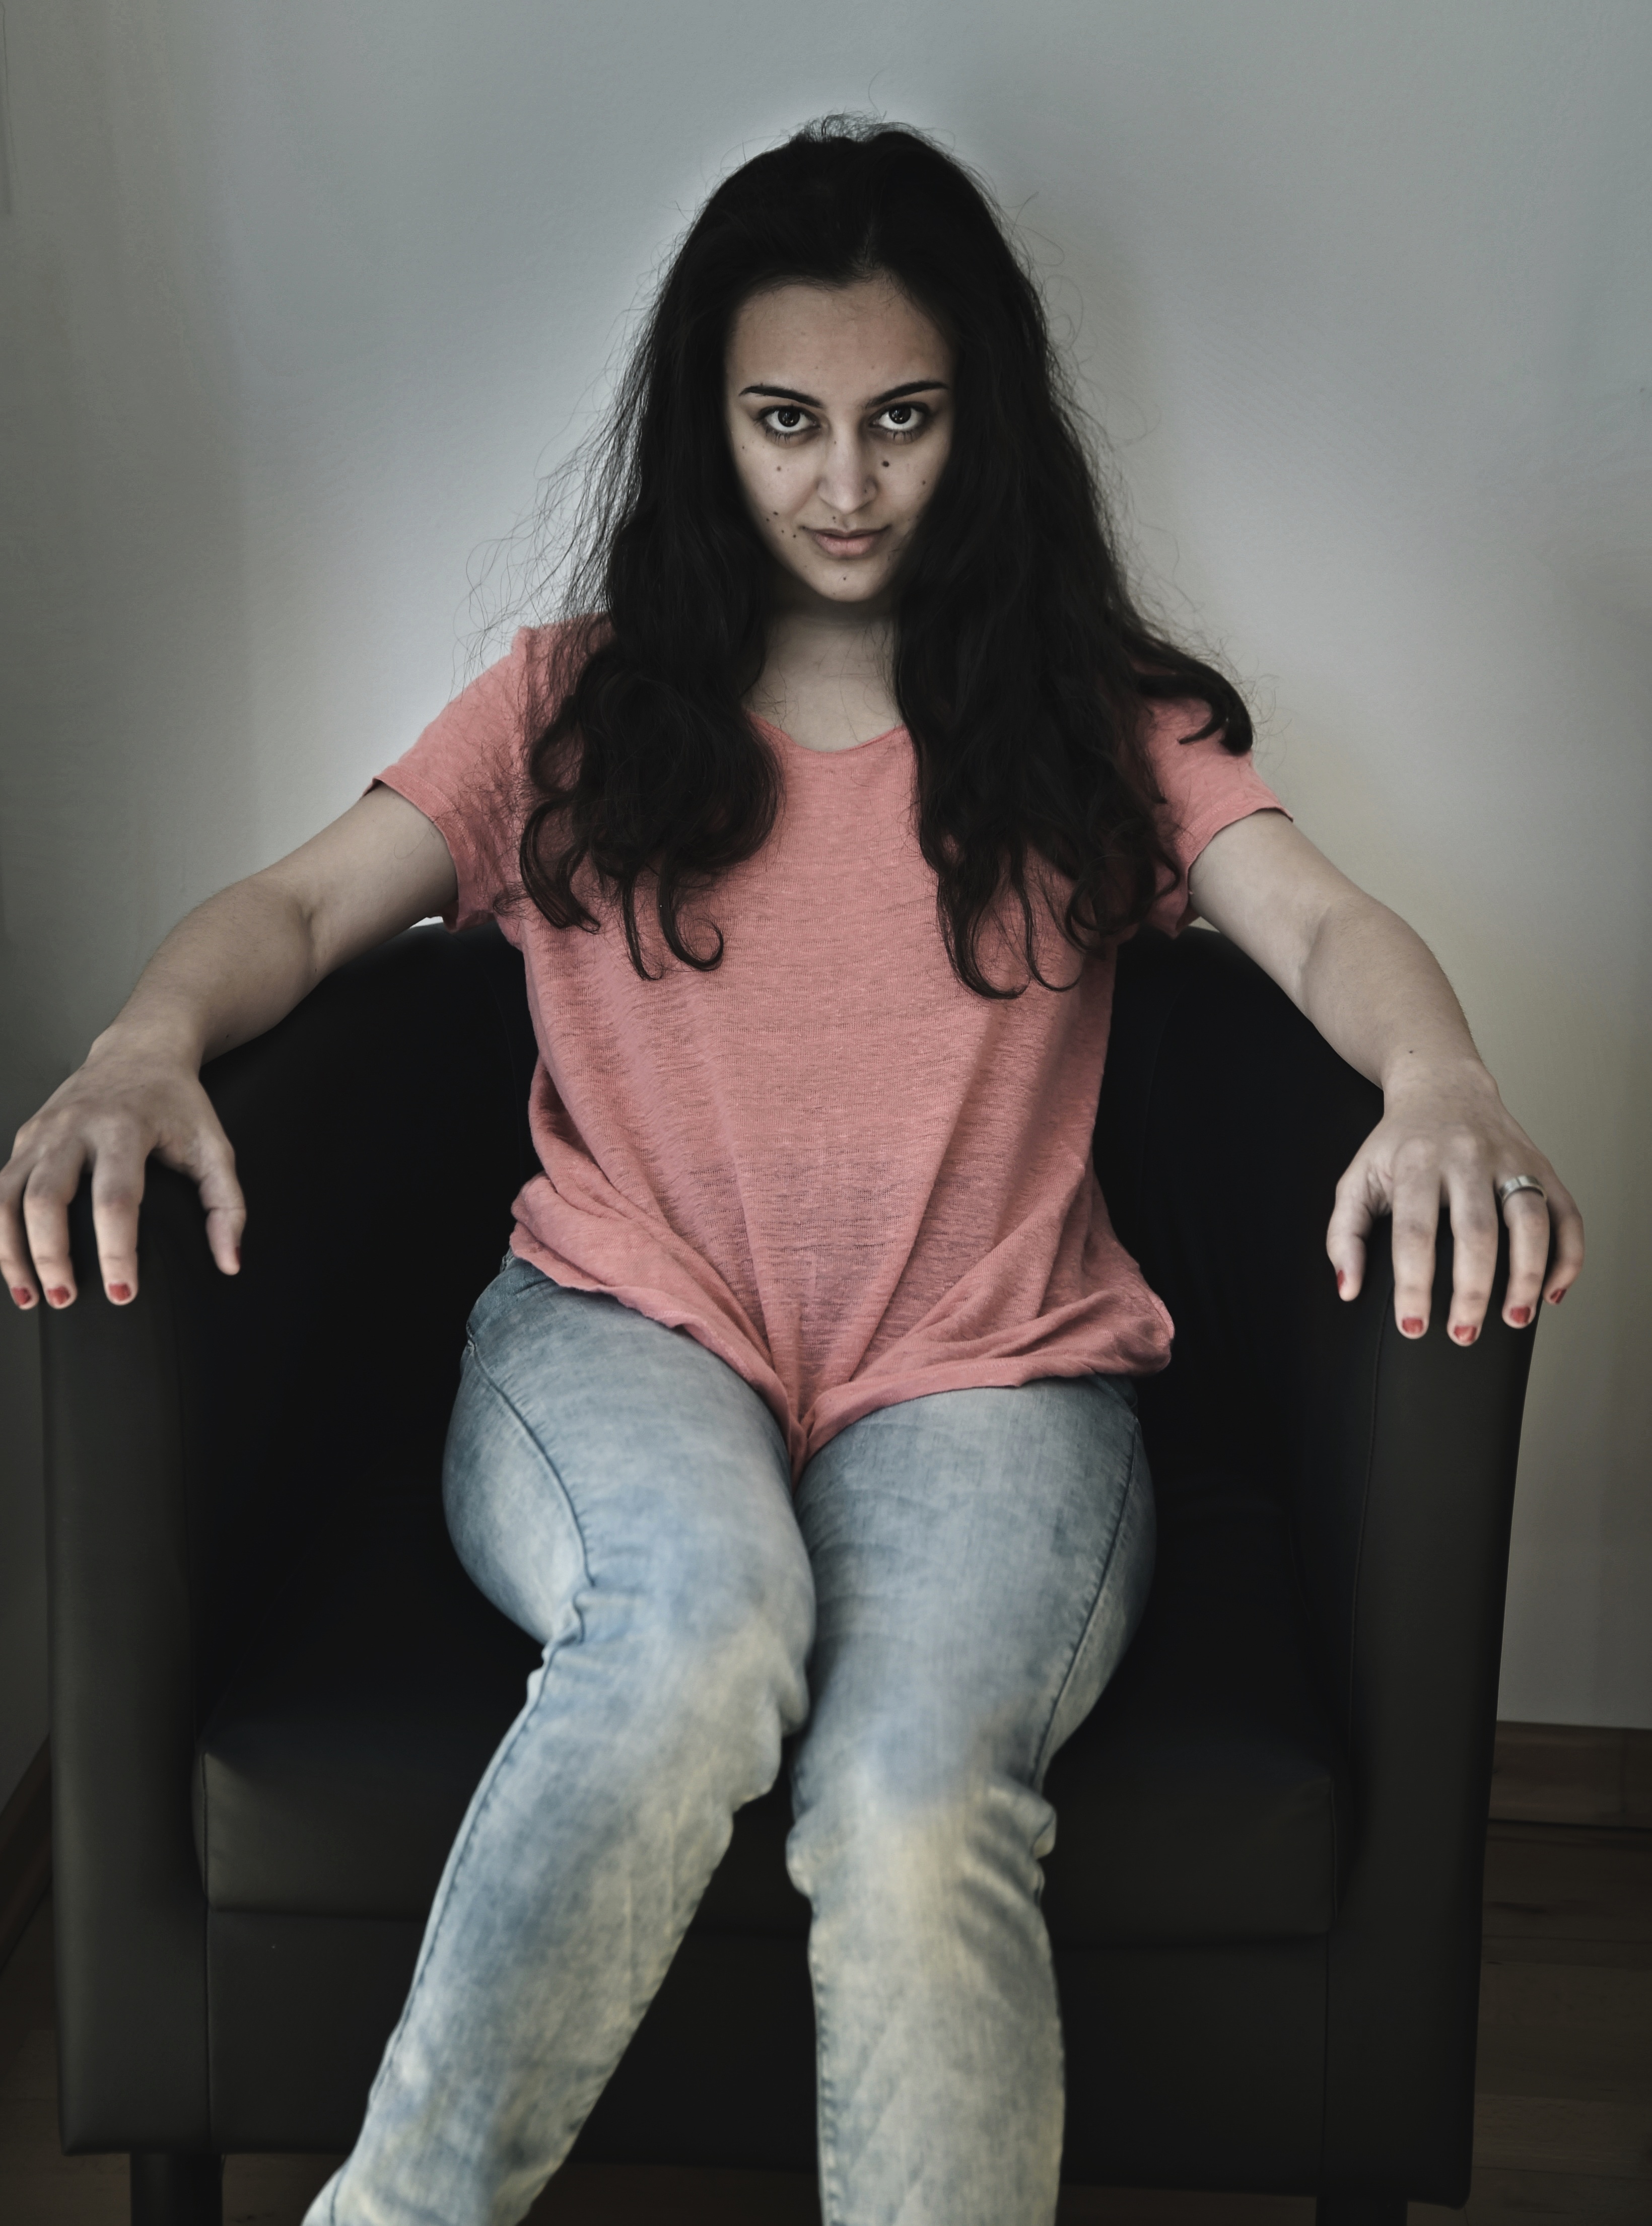
person, girl, photography, leg, model, sitting, fashion, clothing, lady, hairstyle, long hair, human body, black hair, thigh, beauty, abdomen, photo shoot, brown hair, human positions, art model